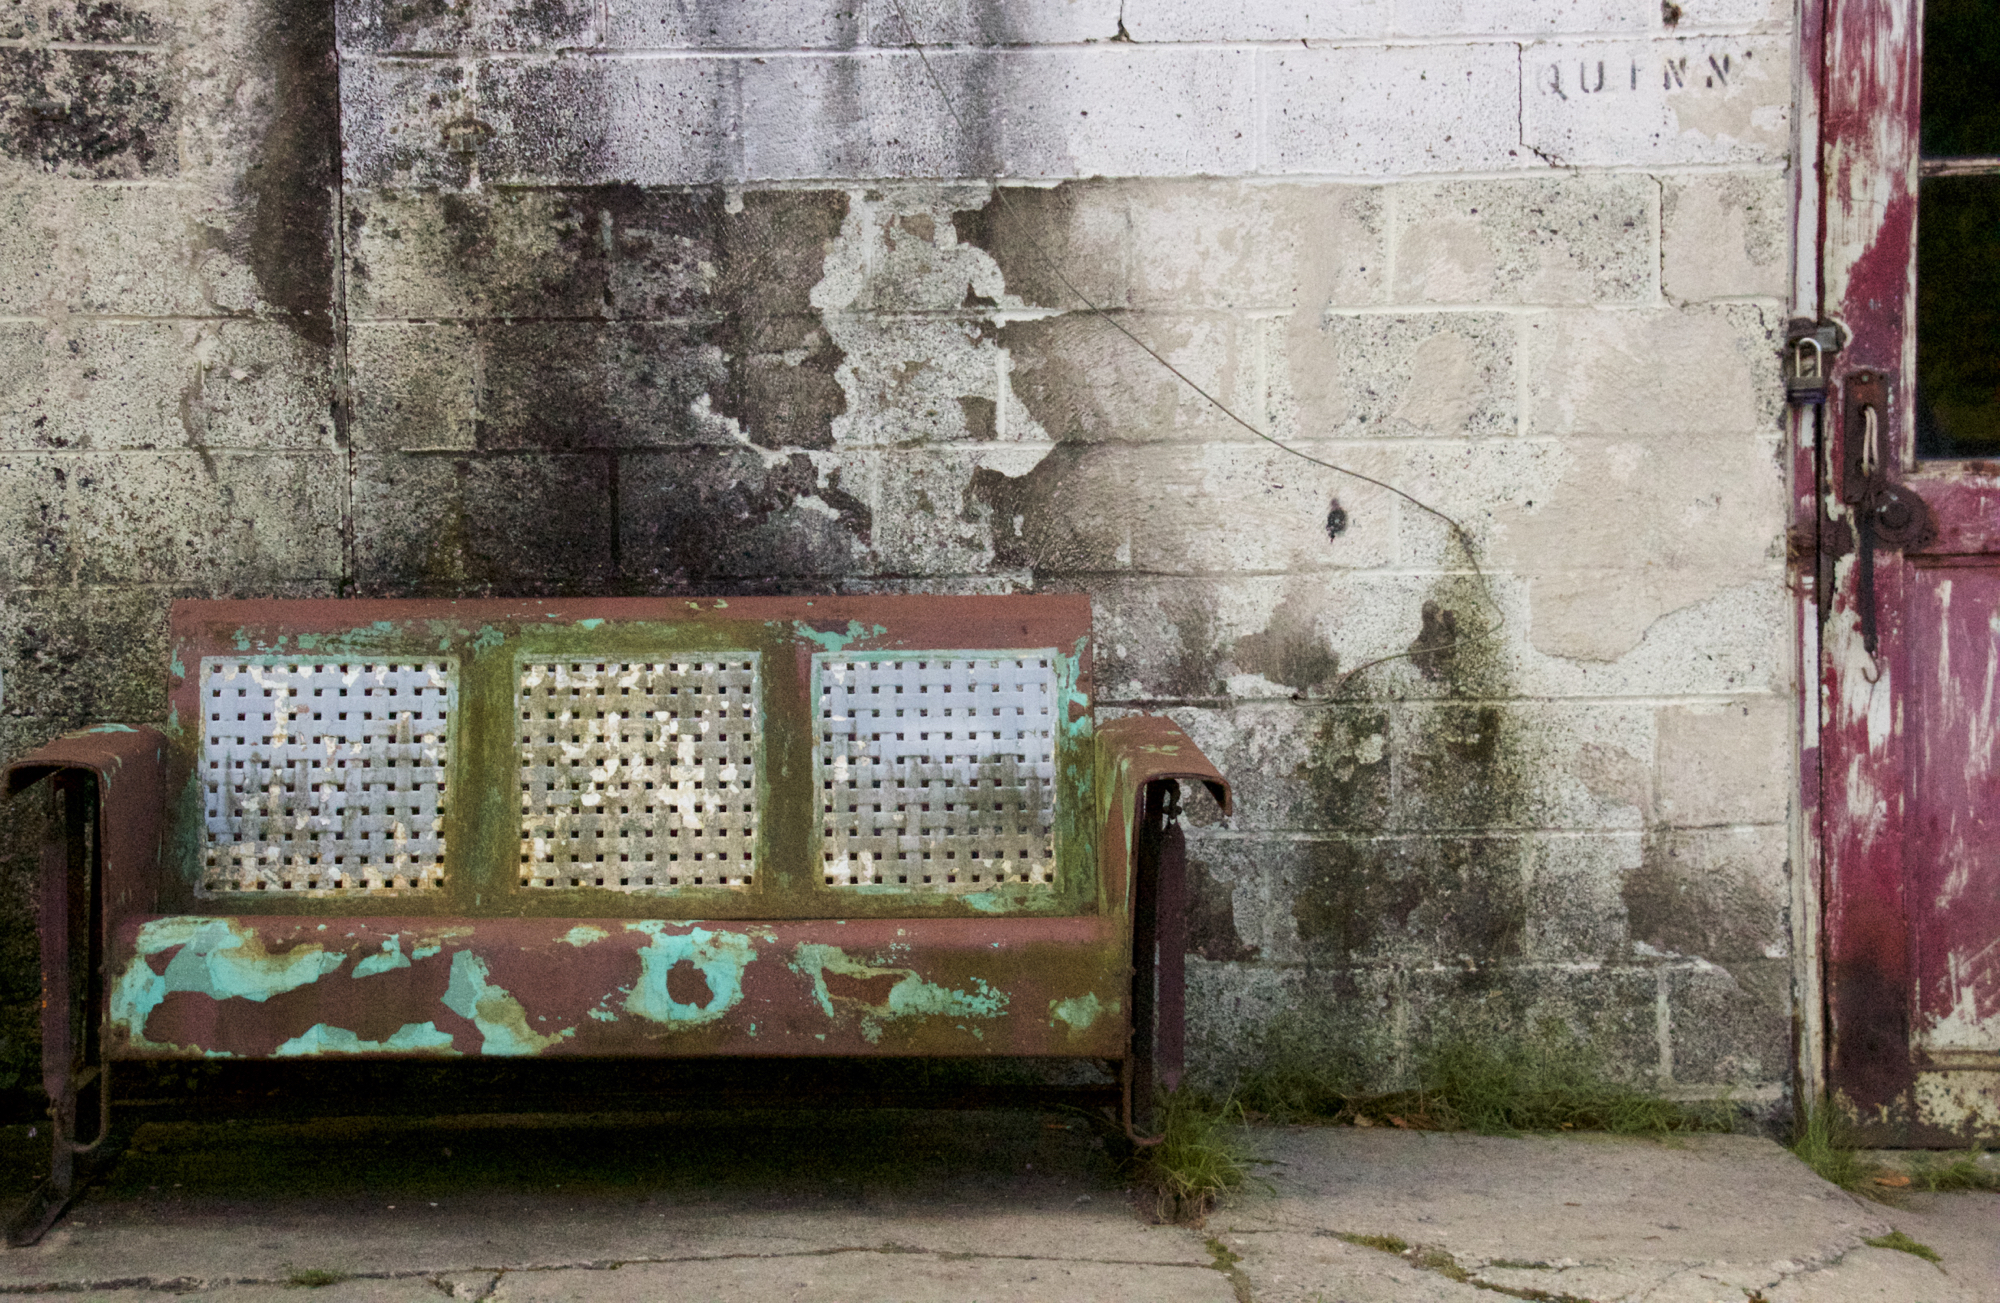
road, street, city, wall, color, graffiti, street art, glider, art, mural, clichesaturday, urban area